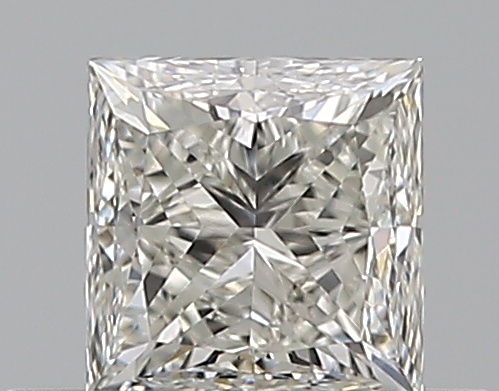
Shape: princess
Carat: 0.51
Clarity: VS1
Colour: I
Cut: GD
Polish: EX
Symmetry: VG
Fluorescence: N
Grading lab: GIA
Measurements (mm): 4.12 x 4.03 x 3.15